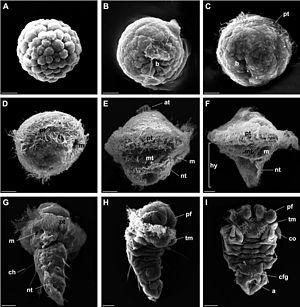
On appelle ver tubicole, ver tubulaire ou ver plumeux les vers marins benthiques et sédentaires de la classe de Polychaeta, de la sous-classe des Palpata, de l'ordre des Canalipalpata et du sous-ordre des Sabellida qui ont la particularité de vivre dans un tube. On nomme aussi ver tubicole certains vers, entre autres ceux de la famille des Siboglinidae, l'ordre des Rhabdopleurida et la famille des Phoronida, qui ont la particularité de vivre dans un tube.
Les Trochozoaires forment un clade de Lophotrochozoaires rassemblant les Némertes, les Annélides, les Phoronozoaires et les Mollusques. Ils forment le groupe frère du clade Platyhelminthes+Polyzoaires. Ils partagent la particularité de posséder une larve trochophore.